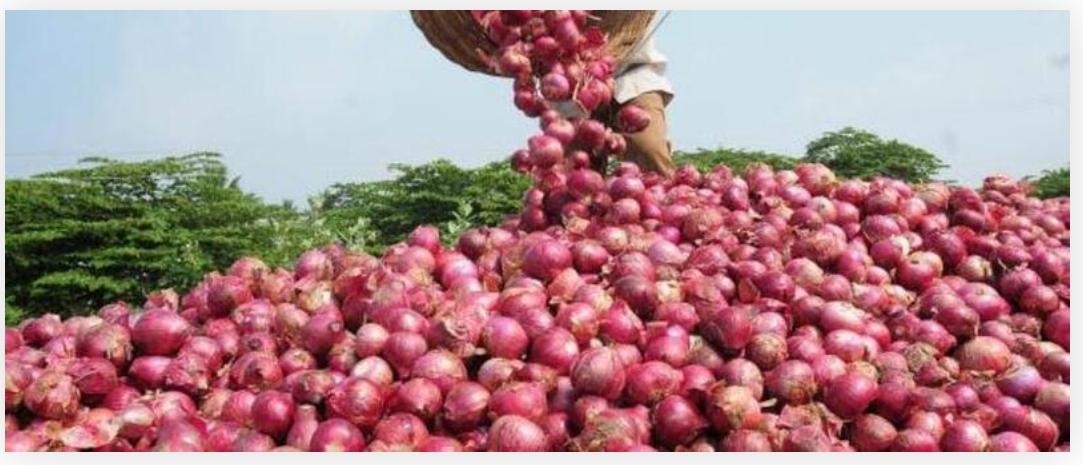
Wakulima wakiwa wanafanya mavuno, ya bidhaa ya biashara aina ya kitunguu, tayari kwa kuipeleka sokoni na kuuza bidhaa hiyo adimu kwa wateja wao mbalimbali.